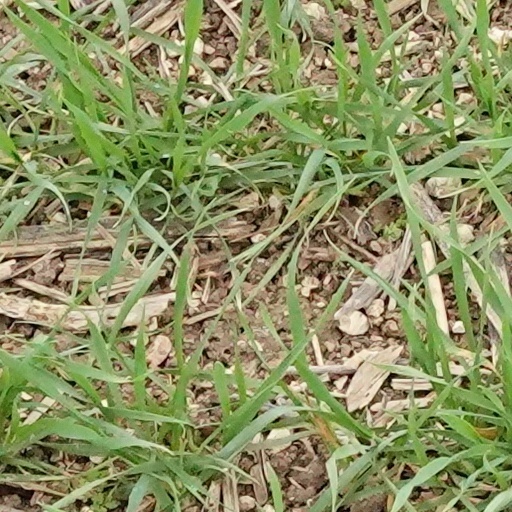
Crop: wheat